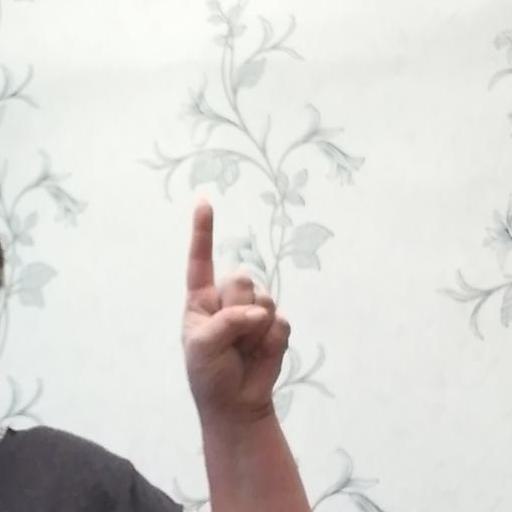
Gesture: one